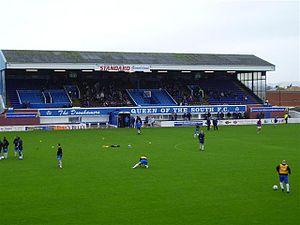
Le Palmerston Park est un stade multifonction construit en 1919 et situé à Dumfries.
Cet article présente une liste des principaux stades de football en Écosse. Bien que destinés au football, il n'est pas rare que ces stades accueillent aussi d'autres sports mais aussi des courses de lévriers, des courses de speedway et de stock-car et des concerts.